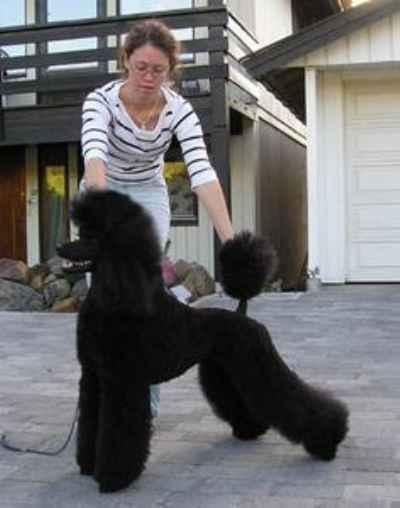
standard_poodle